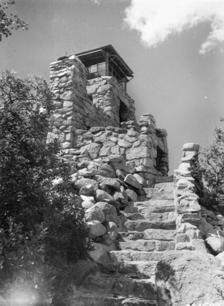
Building: Monjeau Lookout
Country: United States of America
Year built: 1940
United States historic place Monjeau Lookout U.S. National Register of Historic Places NM State Register of Cultural Properties Photo by USDA Forest Service - 1950. Show map of New Mexico Show map of the United States Nearest city Villa Madonna, New Mexico Coordinates 33°25′51″N 105°43′53″W / 33.43083°N 105.73139°W / 33.43083; -105.73139 Area less than one acre Built 1940 ( 1940 ) Built by Civilian Conservation Corps Architectural style Rustic style MPS National Forest Fire Lookouts in the Southwestern Region TR NRHP reference No. 87002483 NMSRCP No. 1445 Significant dates Added to NRHP January 27, 1988 Designated NMSRCP March 4, 1988 Monjeau Lookout was completed in 1940 by the Civilian Conservation Corps to serve as a fire lookout tower within Lincoln National Forest , New Mexico , United States , and remains in active use as a destination for forest visitors.  The structure is a 14-by-14-foot (4.3 m × 4.3 m) native stone tower which contains living quarters, and is topped with a 7 ft × 7 ft (2.1 m × 2.1 m) metal-frame cab. The structure is listed on the National Register of Historic Places , as well as the New Mexico State Register of Cultural Places. Monjeau Lookout is reached via a 5.5 miles (8.9 km) National Forest gravel road, north of Ruidoso, New Mexico. There are three parking and camping areas a mile or two below the Lookout. The last mile or so of NF117 going up to the Monjeau Lookout is sometimes closed. When that is the case, no vehicle traffic goes to the top and the restroom at the top may also be closed. To reach the structure, one must then hike up the road. As of July 2021, the gate is open, but it was closed for a time in the late summer of 2020. See also National Register of Historic Places portal National Register of Historic Places listings in Lincoln County, New Mexico References